St. Mary's Forane Church, Edoor

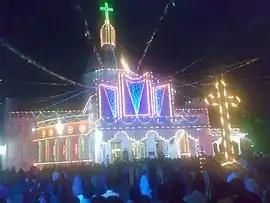
Night View of 'St. Mary's Forane Church Edoor' on the feast day in 2012.

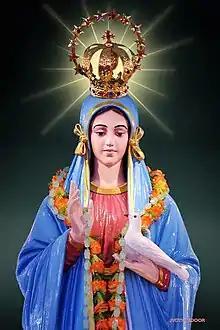
Edooramma, The mother of Edoor.

The presence of St. Mary is the reason for its popularity. The statue of Mother Mary or "Edooramma" which may not be seen anywhere else is the most beautiful thing in this church.